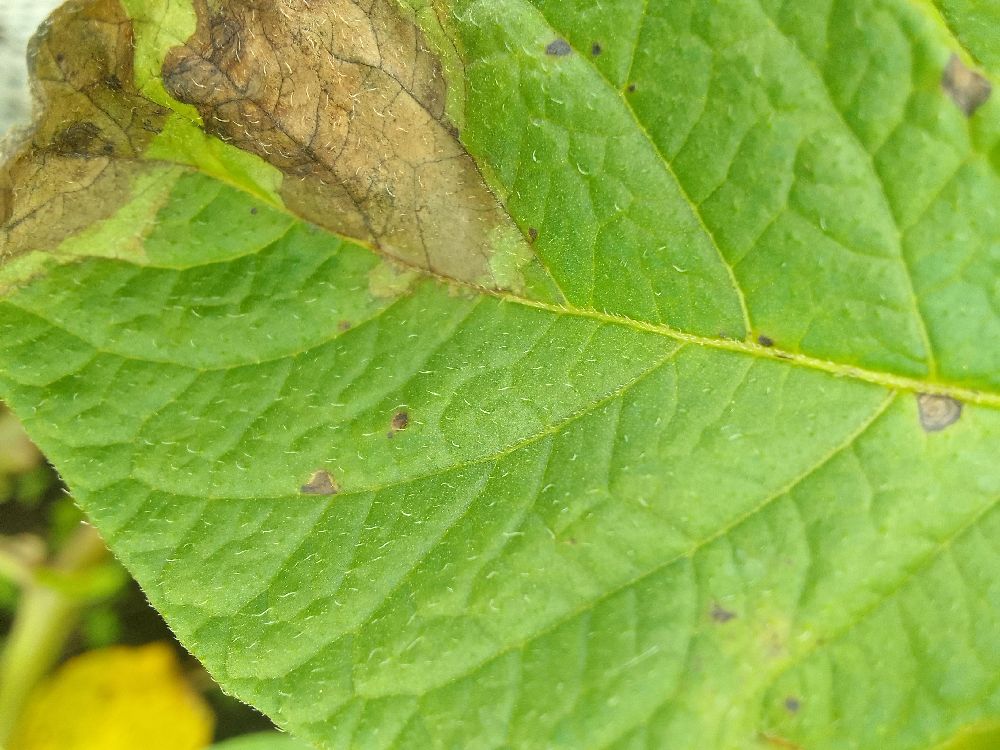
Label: Late blight